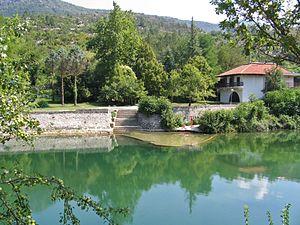
Jazina est un village de Bosnie-Herzégovine. Il est situé sur le territoire de la Ville de Trebinje et dans la République serbe de Bosnie. Selon les premiers résultats du recensement bosnien de 2013, il compte 106 habitants.
Trebinje est une ville de Bosnie-Herzégovine située au sud-est de la République serbe de Bosnie. Selon les premiers résultats du recensement bosnien de 2013, la ville intra muros compte 25 589 habitants et sa zone métropolitaine, appelée Ville de Trebinje, 31 433.